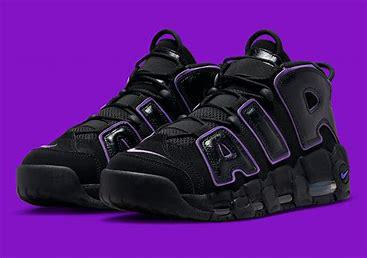
Brand: Nike
Model: Air More Uptempo